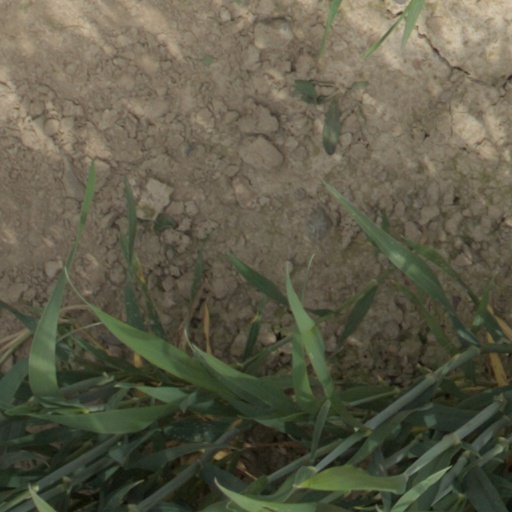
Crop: wheat